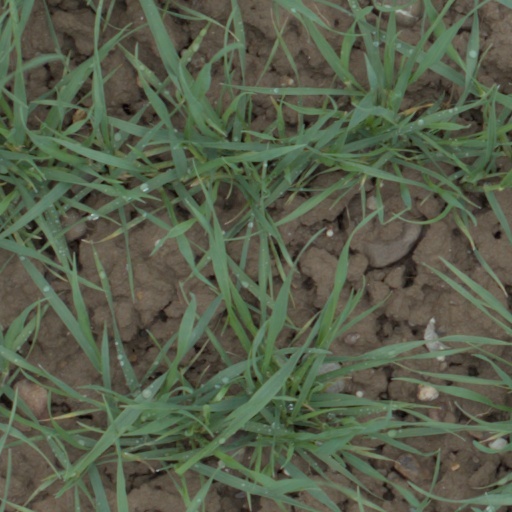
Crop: wheat